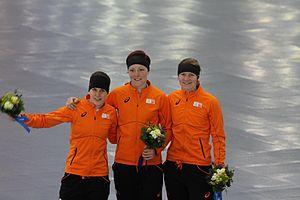
Le 1 500 mètres féminin de patinage de vitesse aux Jeux olympiques d'hiver de 2014 a lieu le 16 février 2014 à 18 h 00 au Centre de patinage Adler Arena. C'est la 16ᵉ fois que l'épreuve est disputée. La tenante du titre est la Néerlandaise Ireen Wust qui a remporté l'épreuve à Vancouver en 2010 devant la Canadienne Kristina Groves, médaille d'argent, et la Tchèque Martina Sáblíková, médaille de bronze.